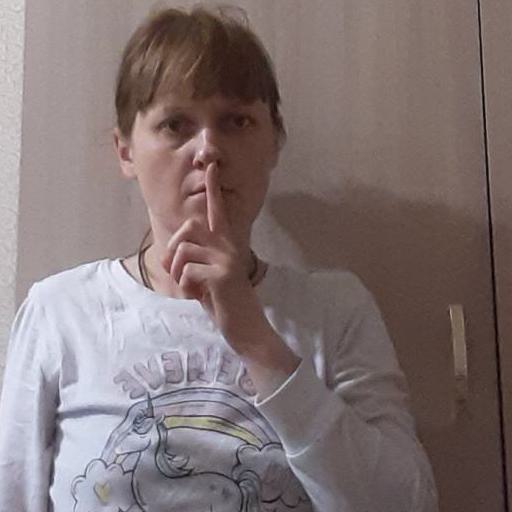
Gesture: mute